White movement

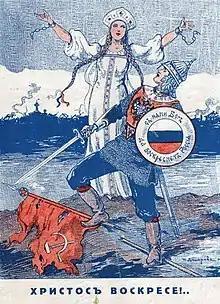
White propaganda poster

Moreover, in the 1920s and the 1930s the White movement established organisations outside Russia, which were meant to depose the Soviet government with guerrilla warfare, e.g., the Russian All-Military Union, the Brotherhood of Russian Truth, and the National Alliance of Russian Solidarists, a far-right anticommunist organization founded in 1930 by a group of young White emigres in Belgrade, Yugoslavia. Some White émigrés adopted pro-Soviet sympathies and were termed "Soviet patriots". These people formed organizations such as the Mladorossi, the Eurasianists, and the Smenovekhovtsy. A Russian cadet corps was established to prepare the next generation of anti-Communists for the "spring campaign"—a hopeful term denoting a renewed military campaign to reclaim Russia from the Soviet Government. In any event, many cadets volunteered to fight for the Russian Protective Corps during World War II, when a number of White Russians collaborated with Nazi Germany. The collaborators included some prominent figures of the White movement, like Pyotr Krasnov, the leader of the White Don Cossacks during the civil war.